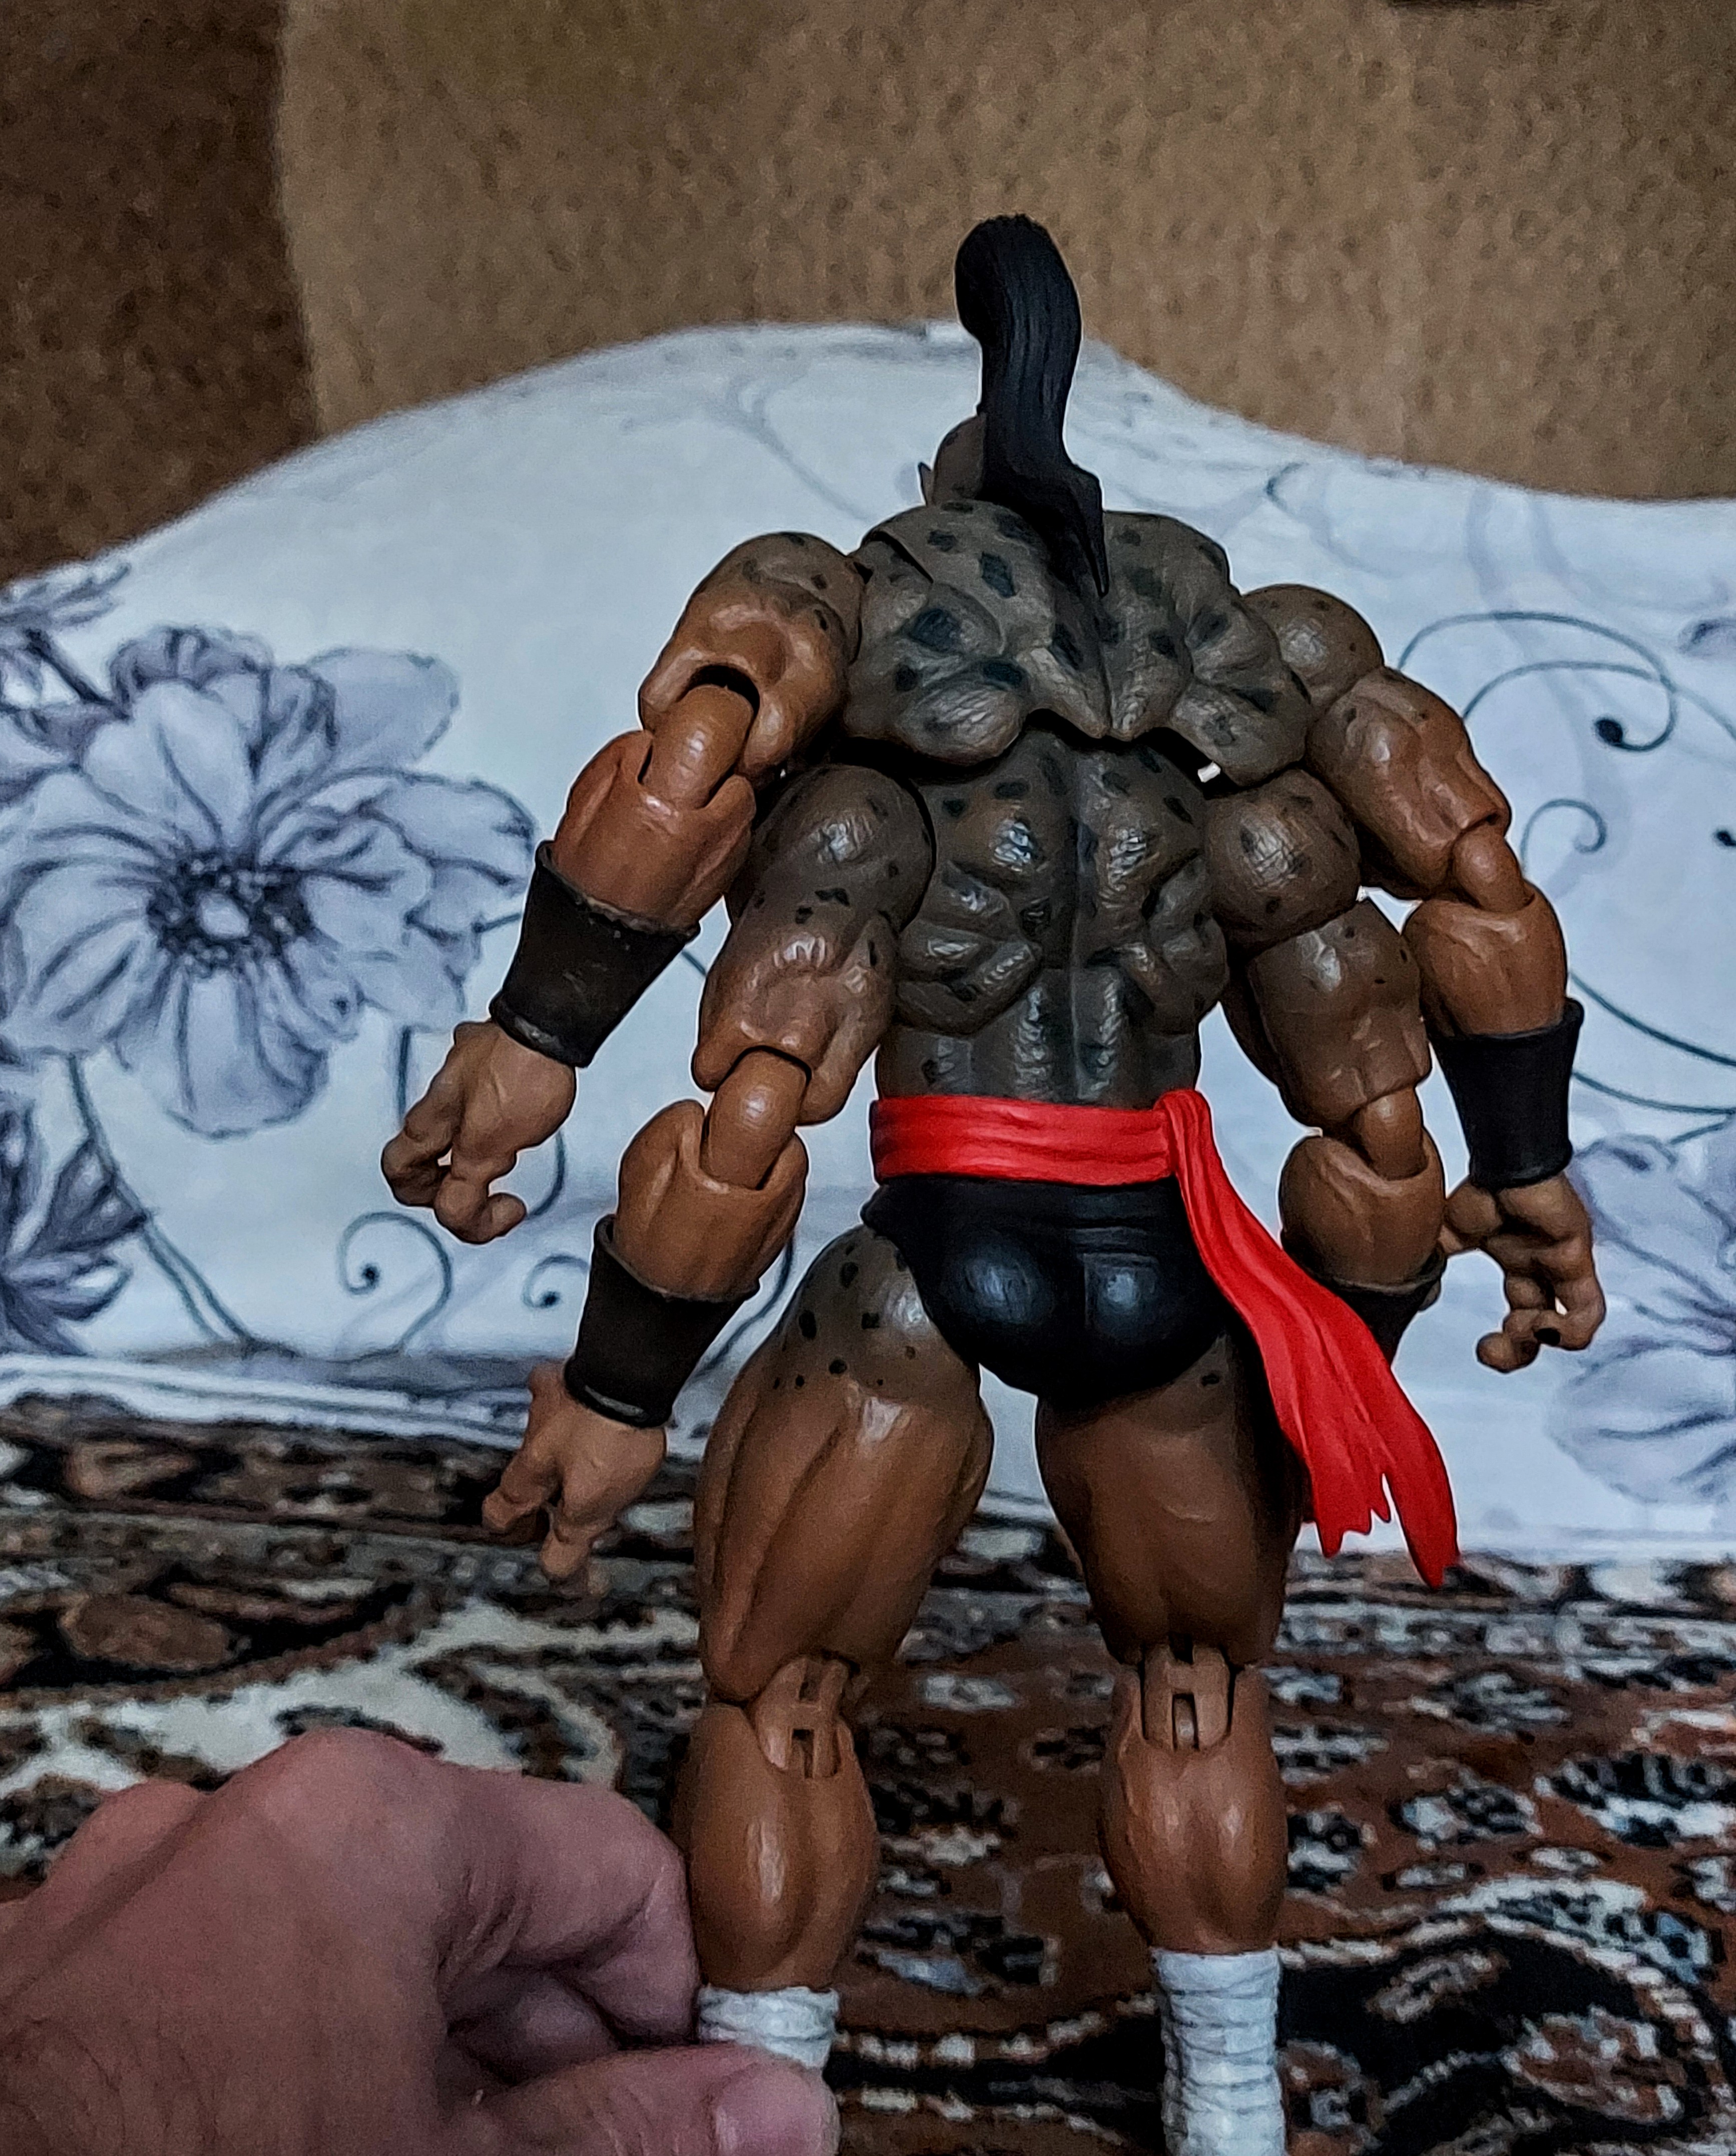
Shokan, storm, collectibles, warrior, fighter, action, figure, toy, art, armour, fictional character, illustration, chest, metal, visual arts, wood, belt, action figure, thigh, fiction, carmine, collectable, personal protective equipment, figurine, animation, costume, Barechested, flesh, cuirass, knight, superhero, machine